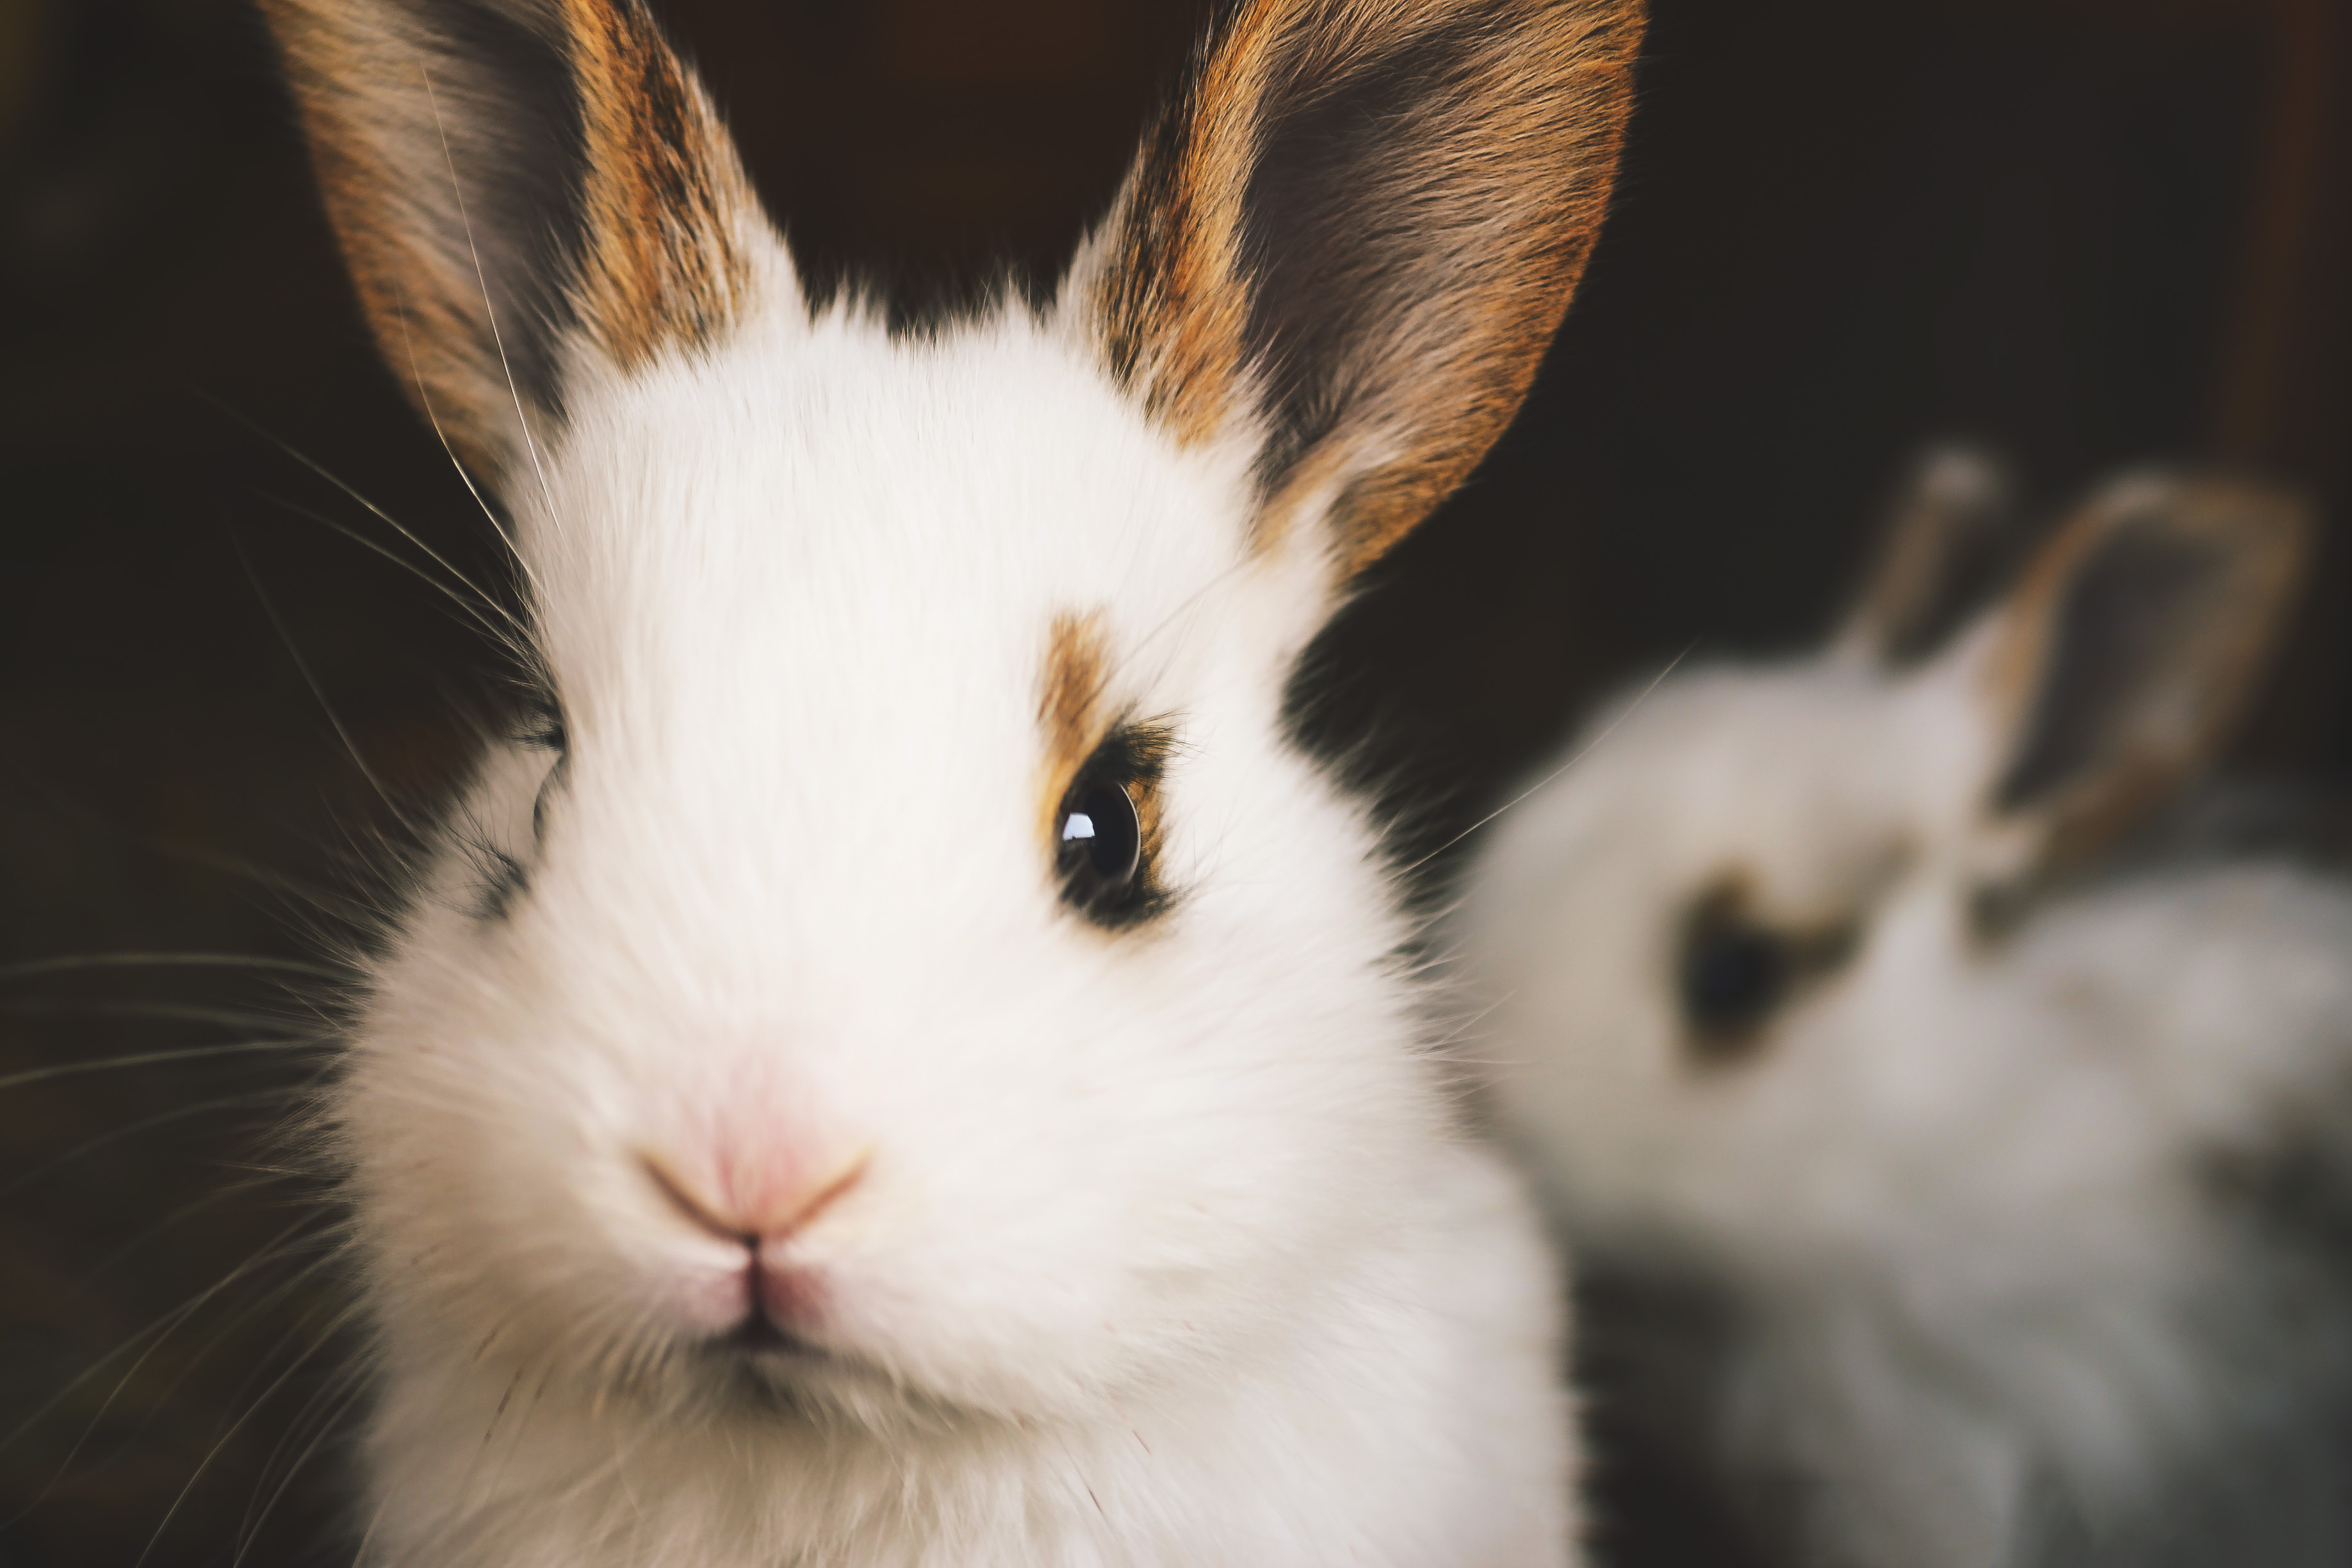
mammal, rabbit, vertebrate, domestic rabbit, Rabbits and Hares, whiskers, ear, hare, wildlife, snout, fur